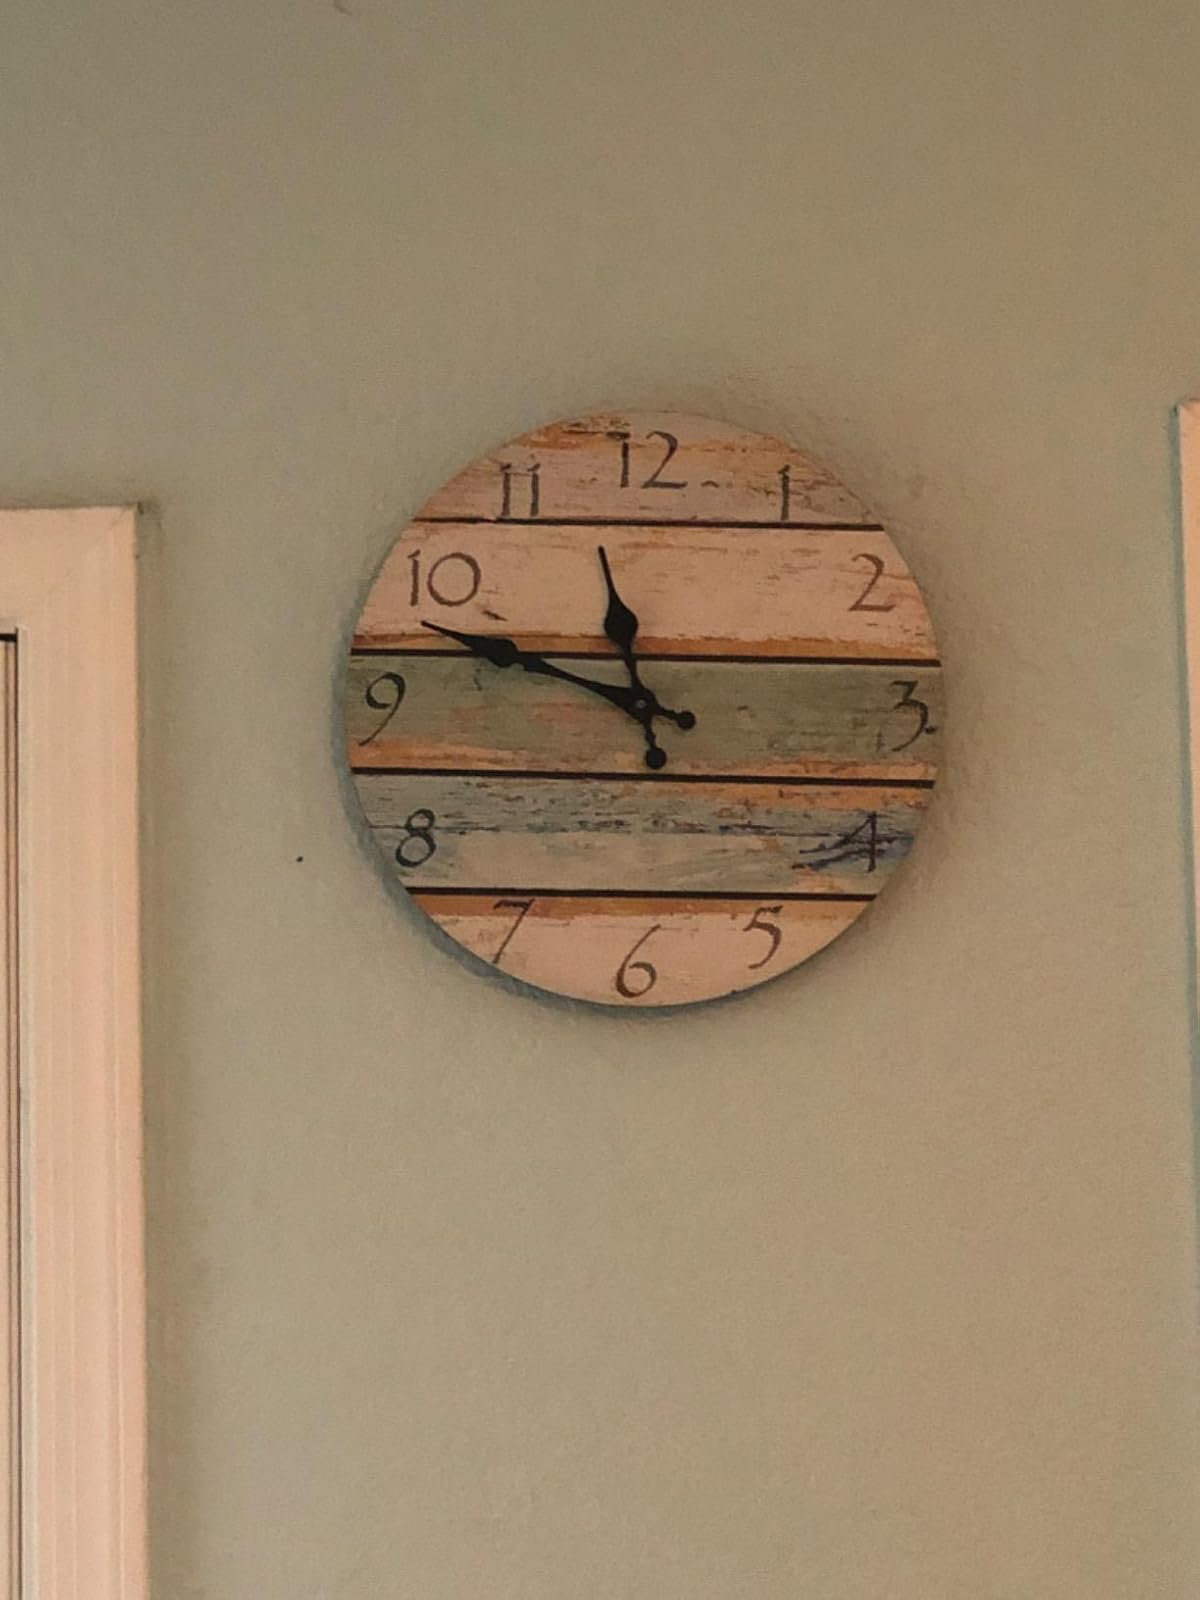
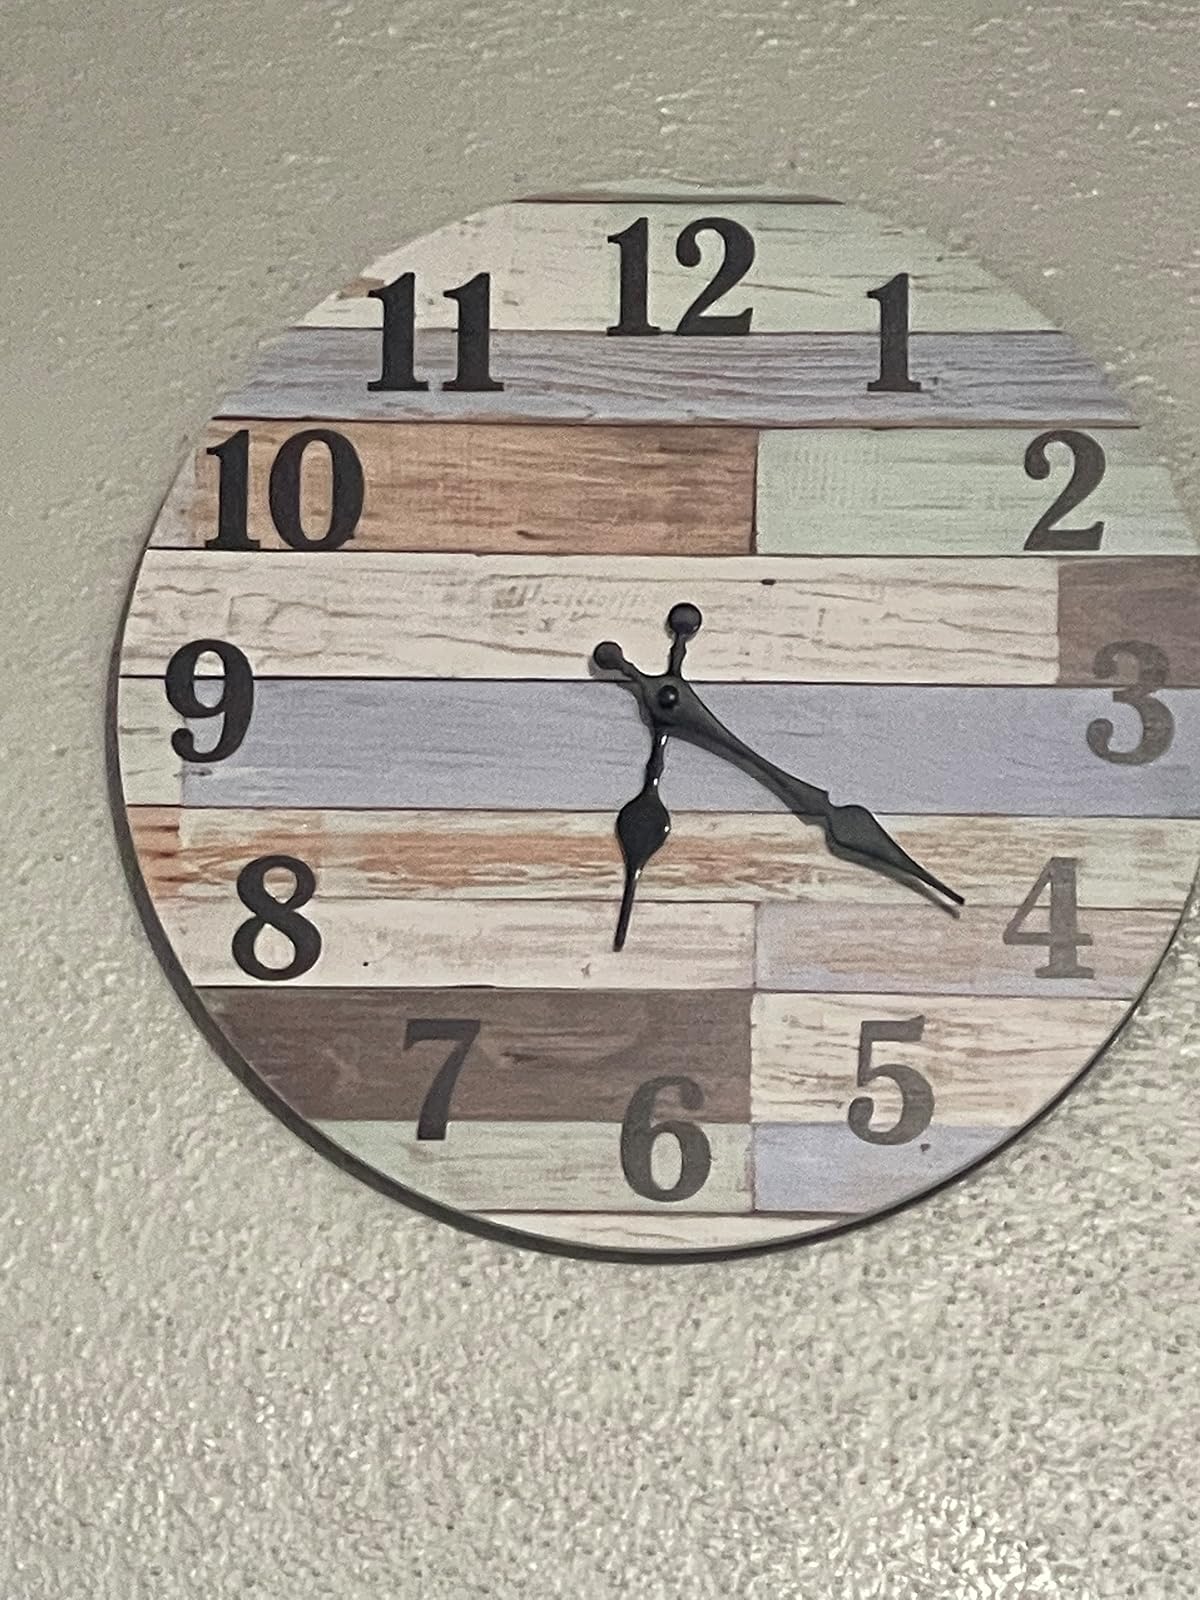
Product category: clock
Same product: no